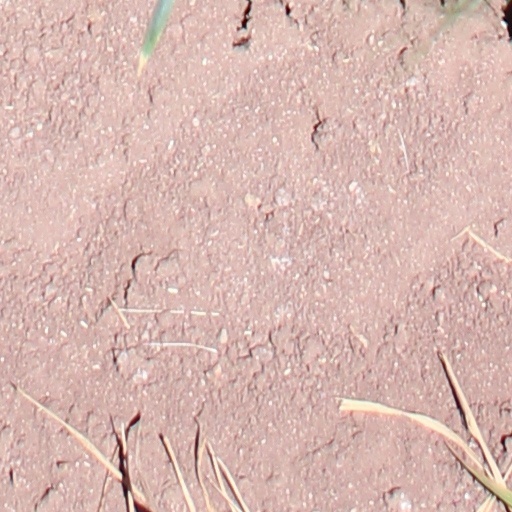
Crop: wheat